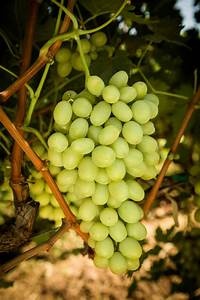
Label: grape